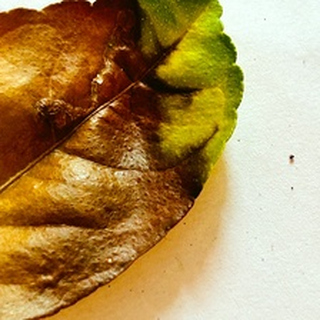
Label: lemon_dry_leaf